Battle of Ulundi

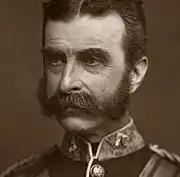
Lord Chelmsford

On the evening of 6 June jittery British troops and artillery in laager at Fort Newdigate opened fire on an arriving piquet company of Royal Engineers commanded by Lieutenant John Chard of Rorke's Drift fame, killing two horses and wounding one. By the 16th the slow advance was quickened by the news that Wolseley was on his way to Natal to take command. On the 17th a depot named 'Fort Marshall' was established - not far from Isandlhwana. On 28 June Chelmsford's column was a mere 17 miles away from Ulundi and had established the supply depots of 'Fort Newdigate', 'Fort Napoleon' and 'Port Durnford' when Sir Garnet Wolseley arrived in Cape Town. Wolseley had cabled Chelmsford ordering him not to undertake any serious actions on the 23rd but the message was only received through a galloper on this day. Chelmsford had no intention of letting Wolseley stop him from making a last effort to restore his reputation and did not reply. A second message was sent on 30 June reading: